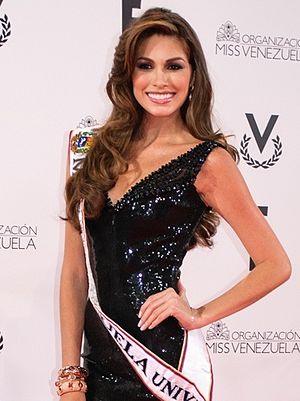
Miss Universe 2013
Vinder af Miss Universe 2013, María Gabriela Isler
Miss Universe 2013 var den 62. Miss Universe konkurrence. Den blev afholdt 9. november 2013 i Miami Beach i Crocus City Hall i Krasnogorsk, Moskva Oblast, Rusland.